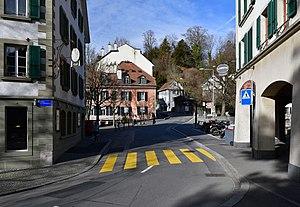
La rue de la Barre, Lausanne (Suisse), depuis le haut de l'avenue de l'Université. La rue de la Barre passe au-dessus du tunnel de la Barre.
Le tunnel de la Barre est un tunnel du centre-ville de Lausanne, en Suisse.